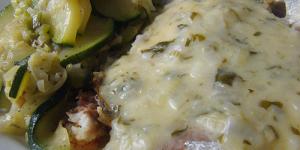
doradas en salsa de limon